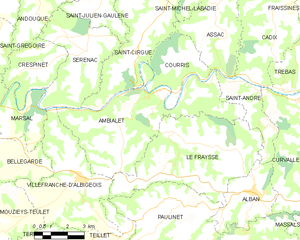
Carte des communes françaises Ambialet